Answer in natural language. Considering the relative positions, where is black modern dresser with metallic handles (highlighted by a red box) with respect to Window (highlighted by a blue box)? Choose between the following options: left or right
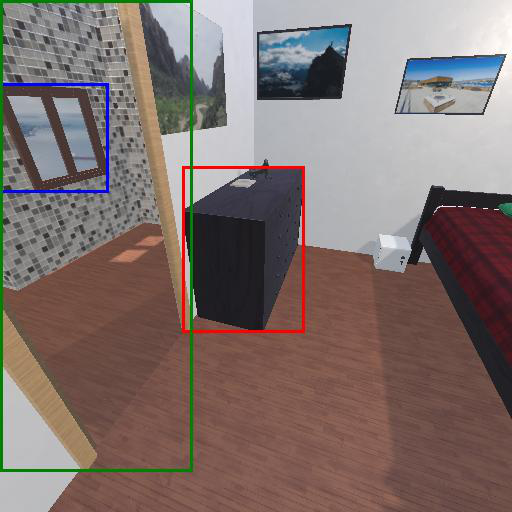
<answer>right</answer>